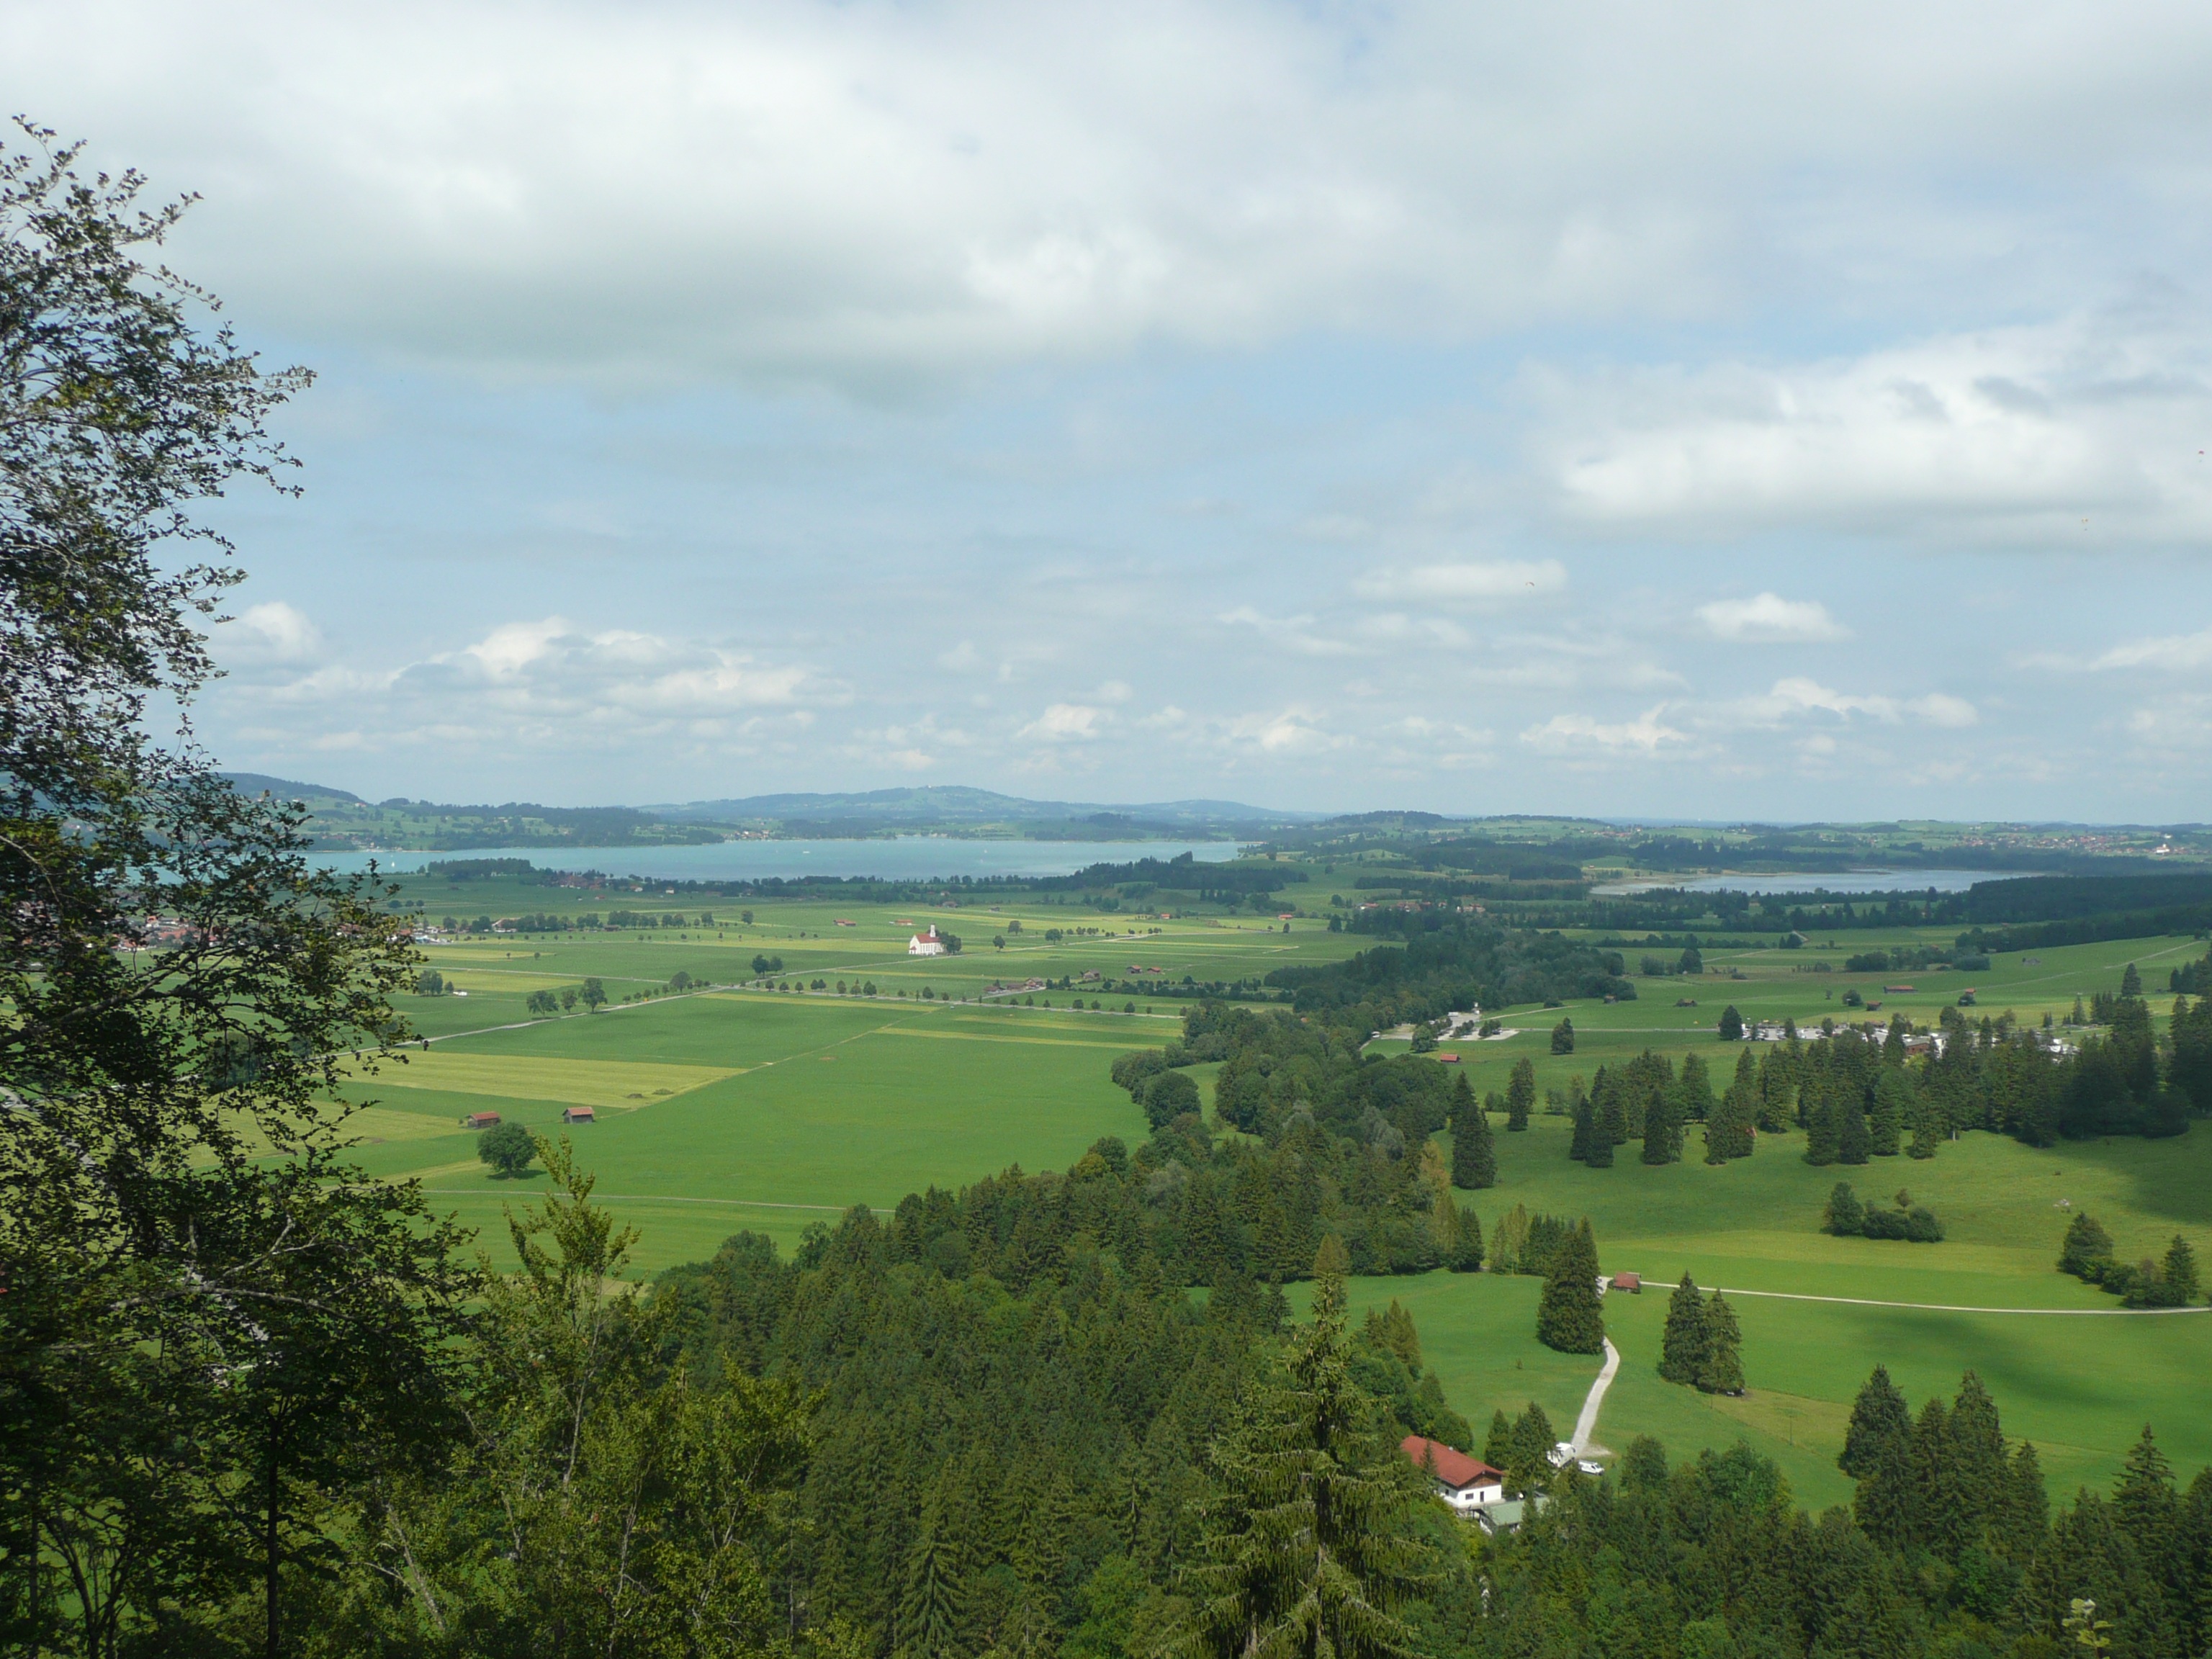
landscape, tree, grass, mountain, structure, field, meadow, hill, view, valley, green, plain, golf course, plateau, estate, alpsee, rural area, allg u, aerial photography, swan lake, fussen, geographical feature, mountainous landforms, sport venue